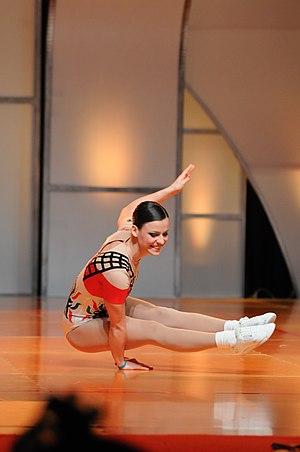
Lubov Gazov, est une gymnaste aérobic autrichienne, née le 6 mars 1989 à Sofia, en Bulgarie.